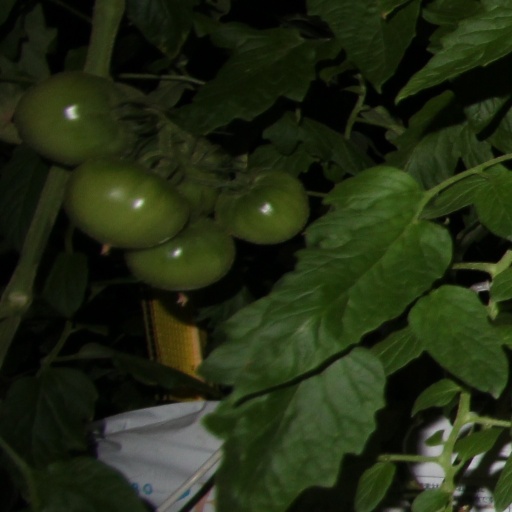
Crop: tomato